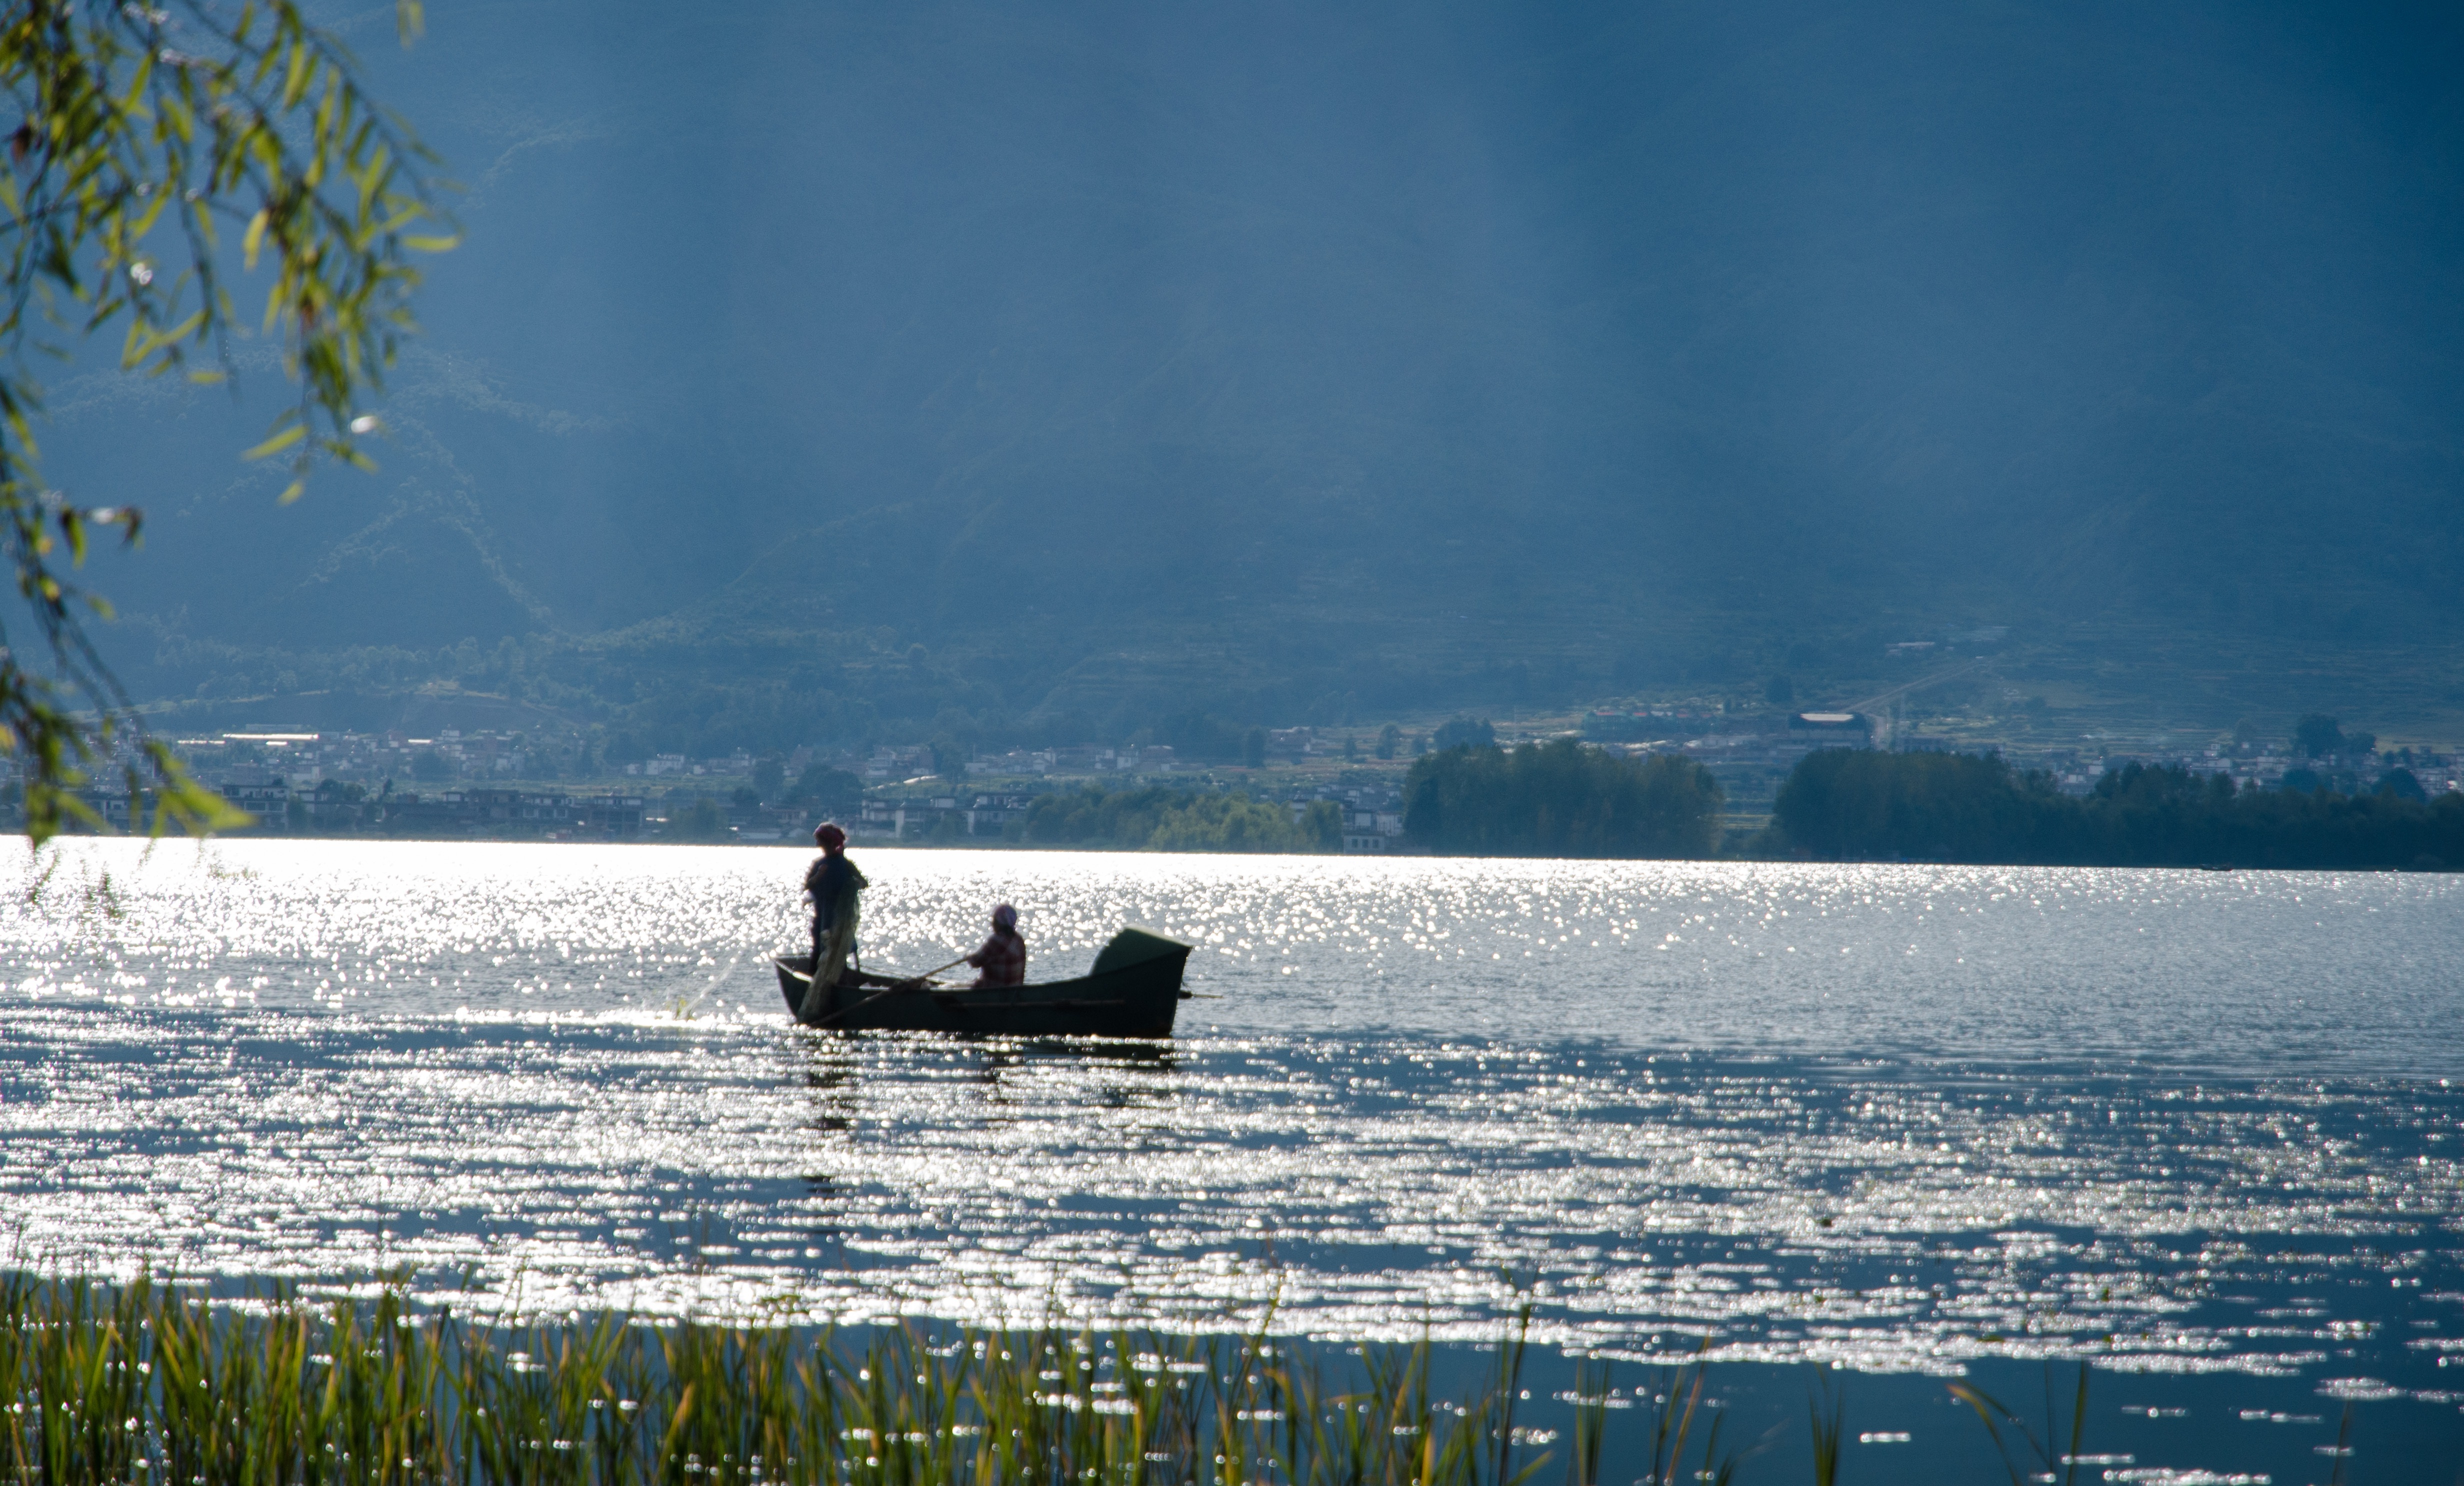
sea, coast, water, ocean, horizon, cloud, sunshine, boat, morning, shore, wave, lake, reflection, vehicle, bay, fjord, arctic, body of water, boating, watercraft, erhai lake, computer wallpaper